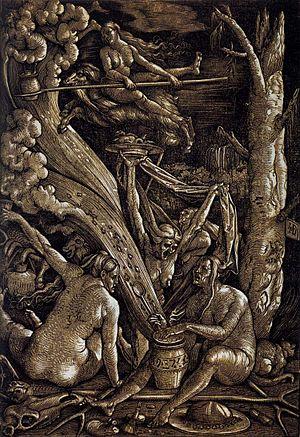
La chasse aux sorcières est la poursuite, la persécution et la condamnation systématique et en masse de personnes accusées de pratiquer la sorcellerie. Si la condamnation des pratiques de sorcellerie se rencontre à toutes les époques et dans toutes les civilisations, cette chasse aux sorcières du Moyen Âge tardif et surtout de la Renaissance est particulière par la croyance en un complot organisé de sorcières se réunissant en sabbat pour détruire la chrétienté en faisant un pacte avec le diable, et par la persécution et la traque massive de ces prétendues sorcières.
The Witch ou La Sorcière au Québec est un film d'épouvante américano-canadien écrit et réalisé par Robert Eggers, sorti en 2015. Premier long-métrage du réalisateur, il a été présenté au Festival du film de Sundance en janvier 2015, où il a obtenu le Prix de la mise en scène.